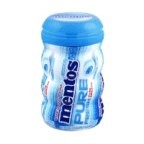
Item Name: Mentos Pure Fresh Mint Gum 50 PC (Pack of 12)
Value: 600.0
Unit: Count

Price: 4.29